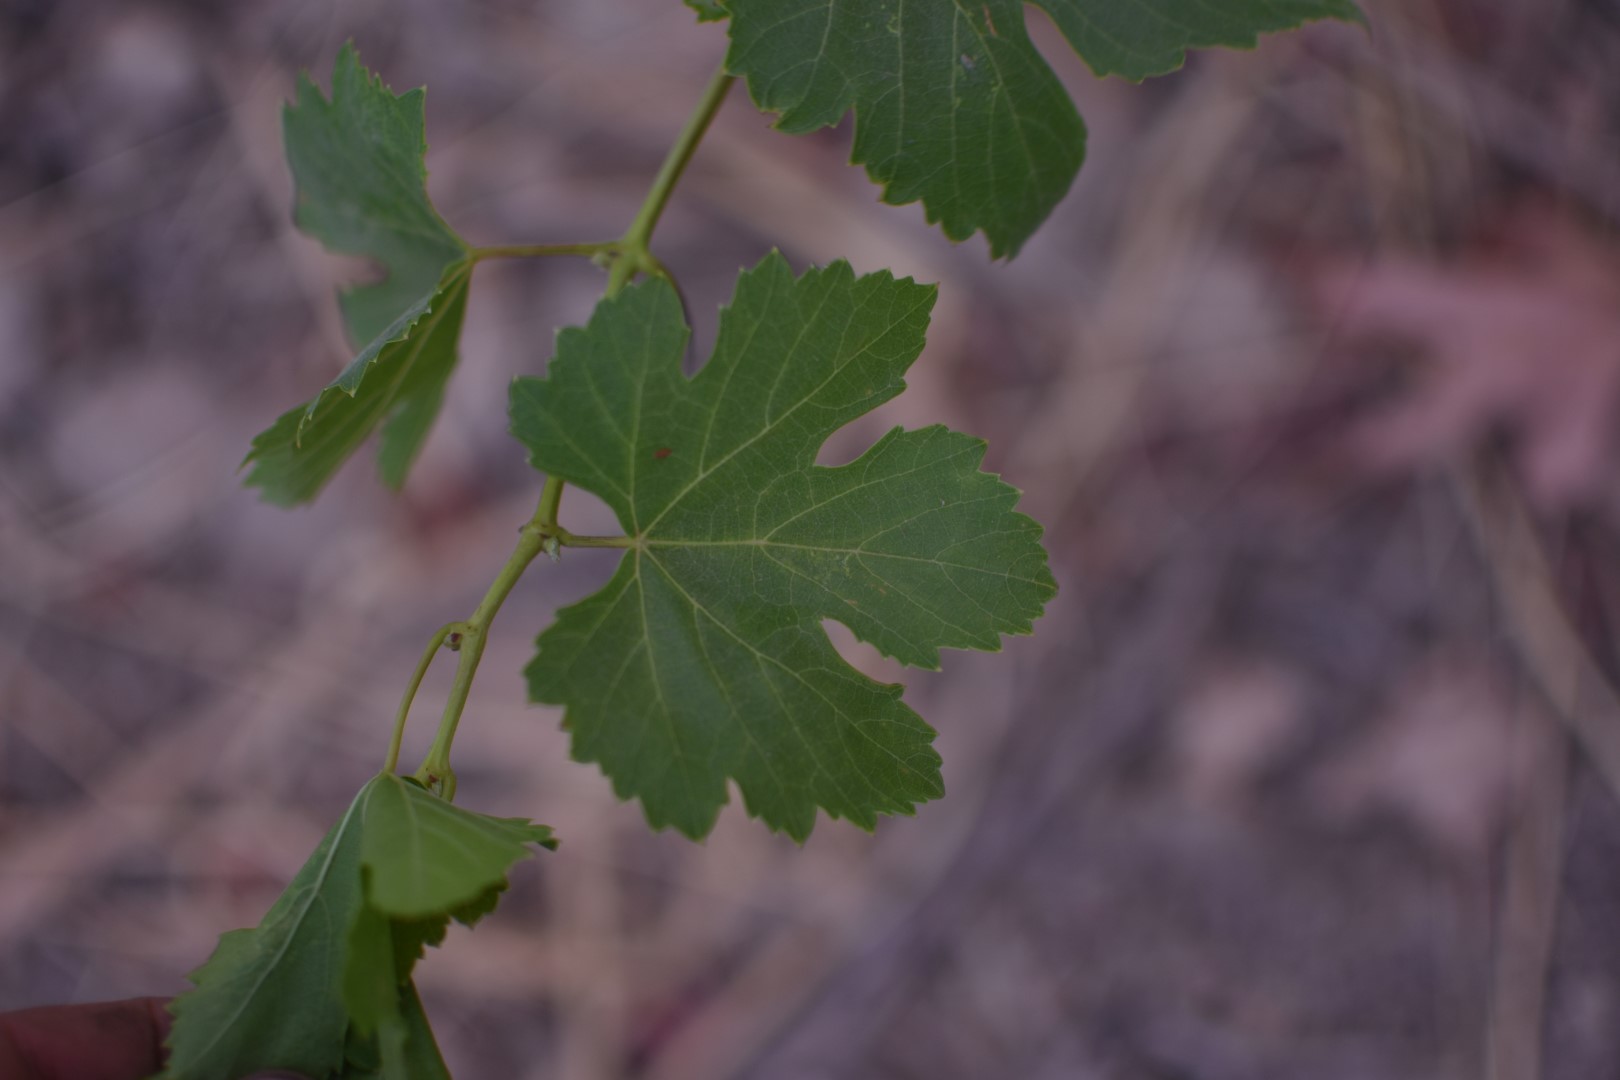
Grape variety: Thompson Seedless